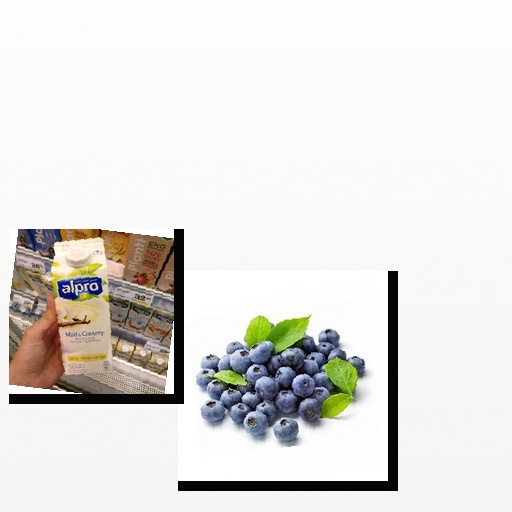
Food items: vanilla_soy_yogurt, blueberry